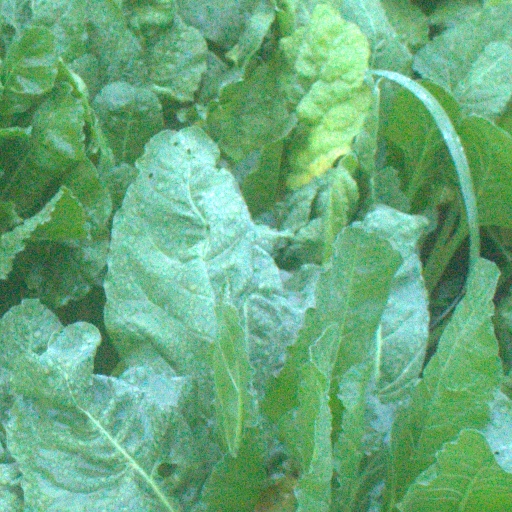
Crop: sugar beet